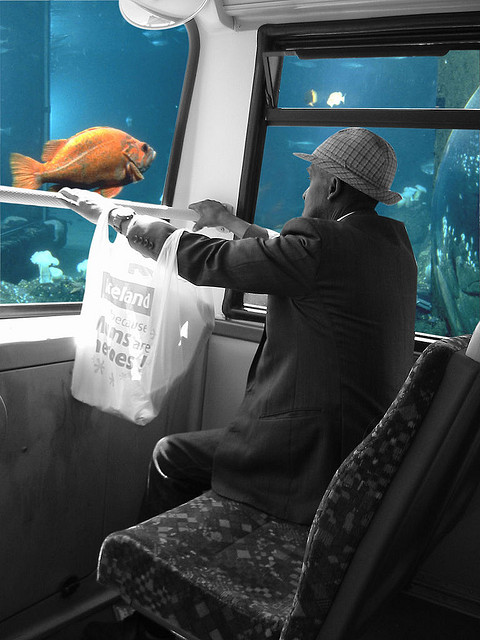
A man sitting in a bus seat looking at fish throughout the window.

A man in a bus seat looks out the window onto an aquarium.